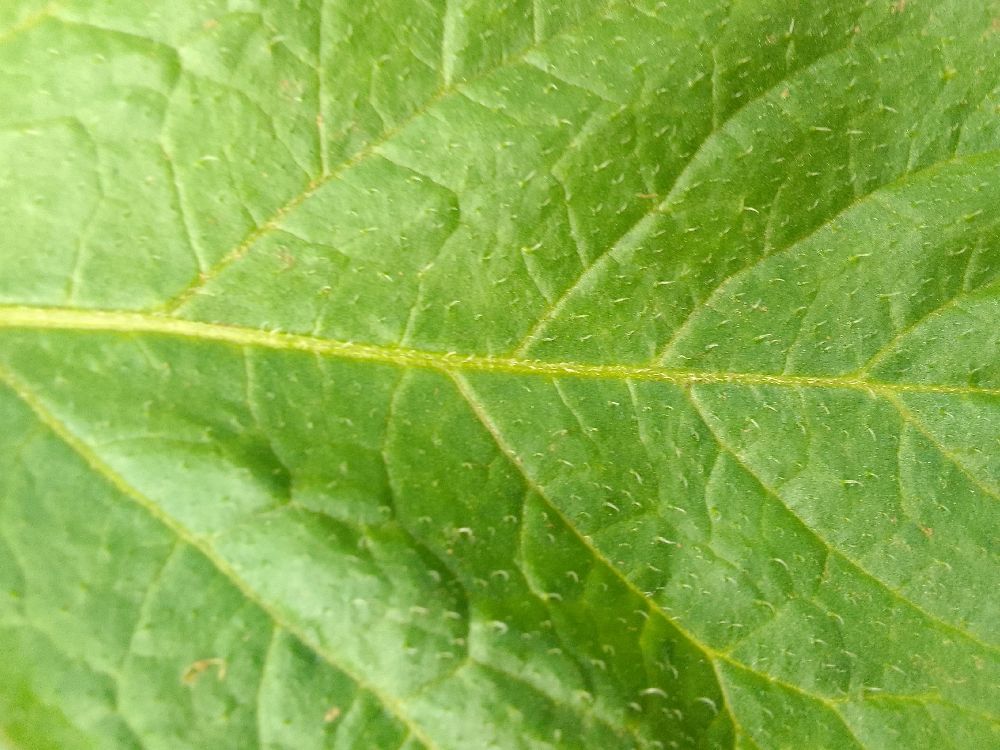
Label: Healthy